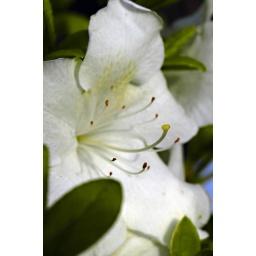
Things in my flower bed